Dave Clarke (DJ)

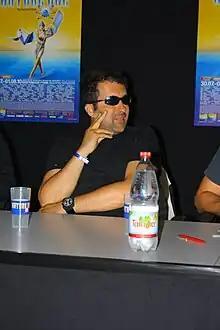
Dave Clarke in 2010

David Maurice Clarke (born 1968) is an English electronic dance music DJ, producer and radio presenter. BBC radio presenter John Peel named Clarke "The Baron of Techno".